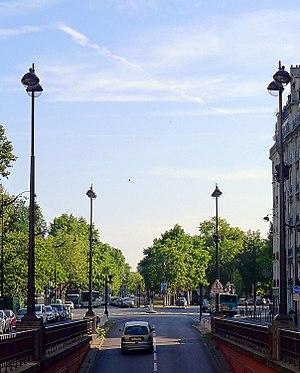
Porte de Courcelles - Paris XVII
La porte de Courcelles est une porte de Paris située dans le 17ᵉ arrondissement.